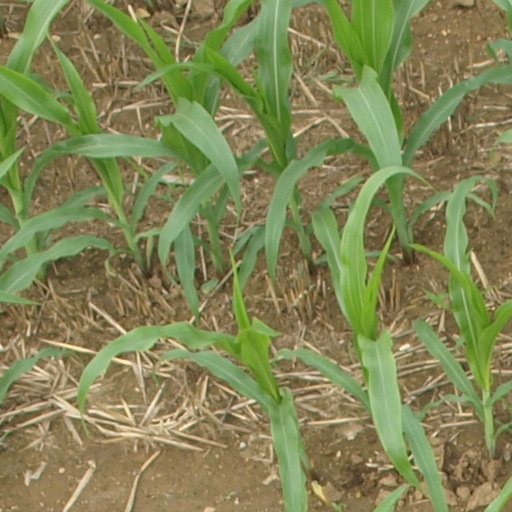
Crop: maize; corn